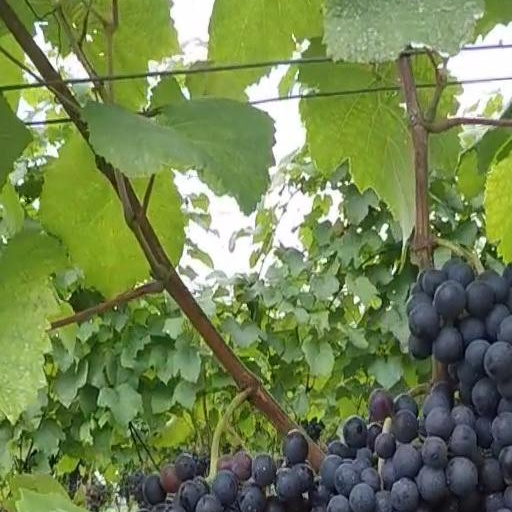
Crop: grape